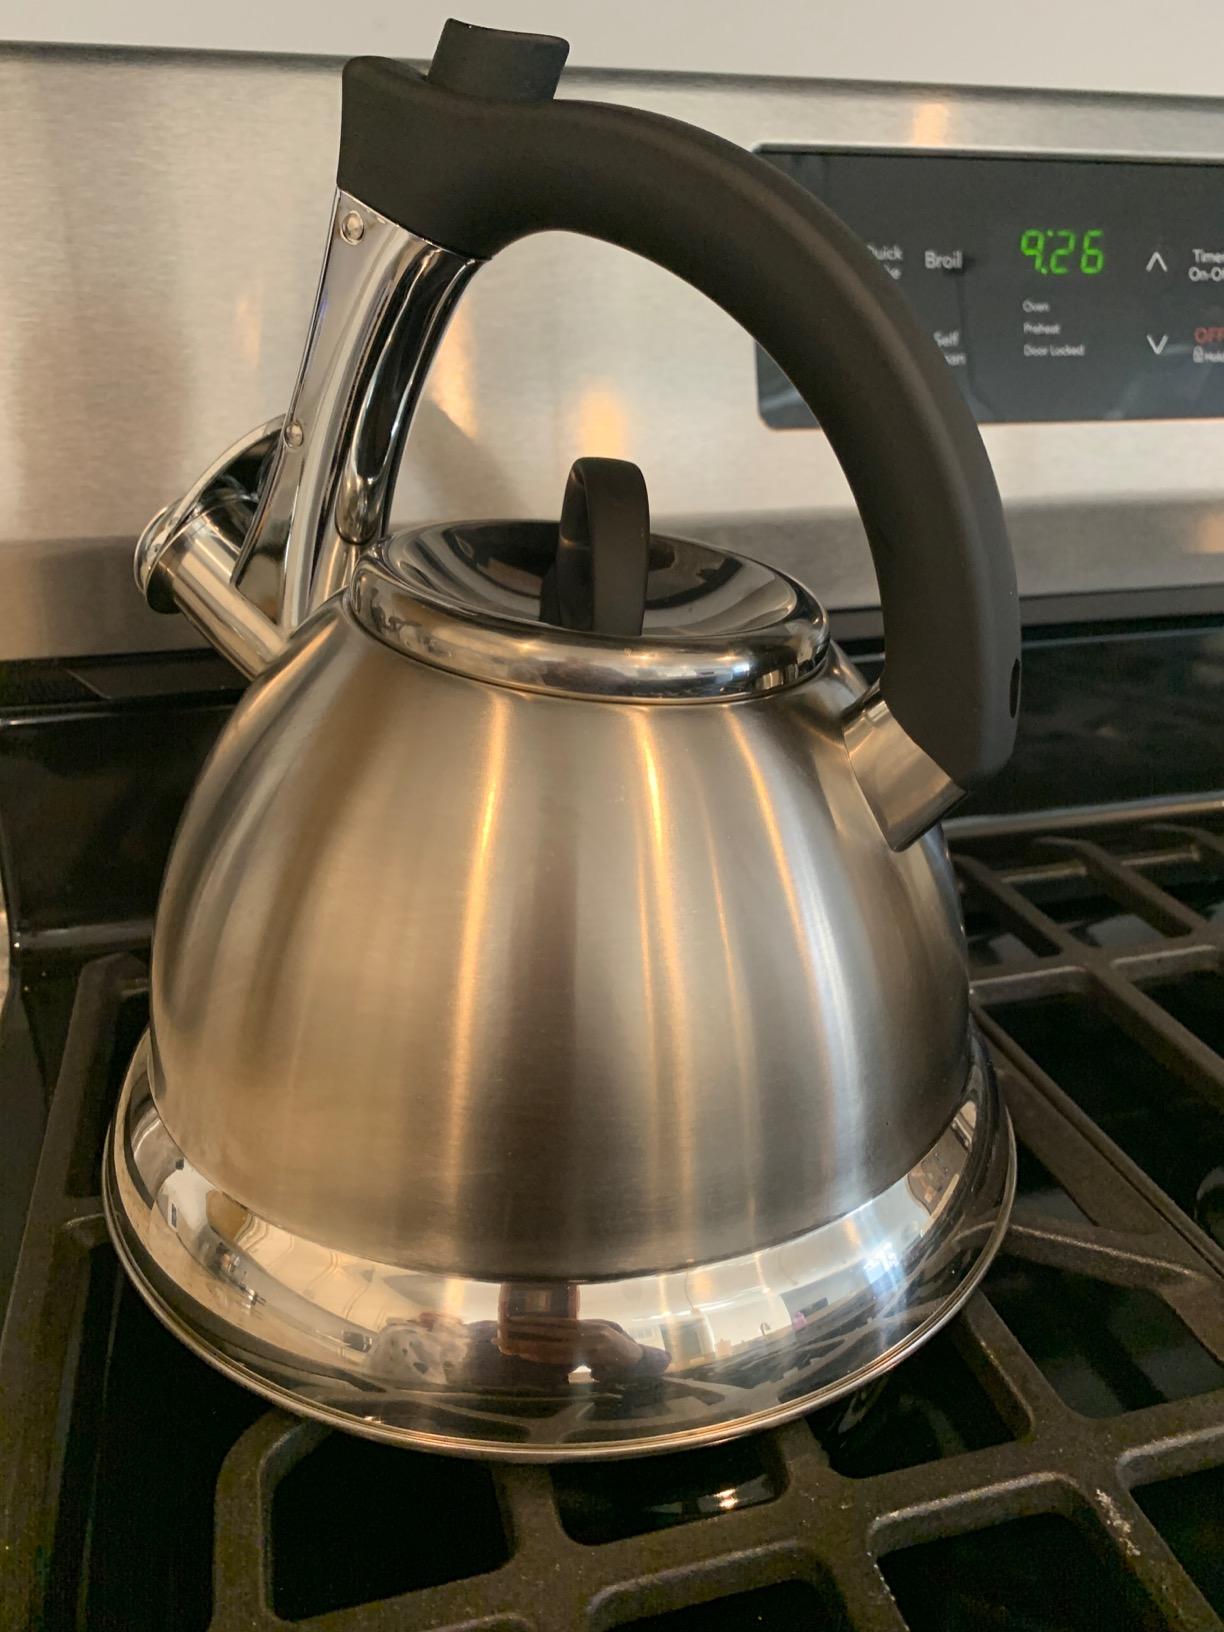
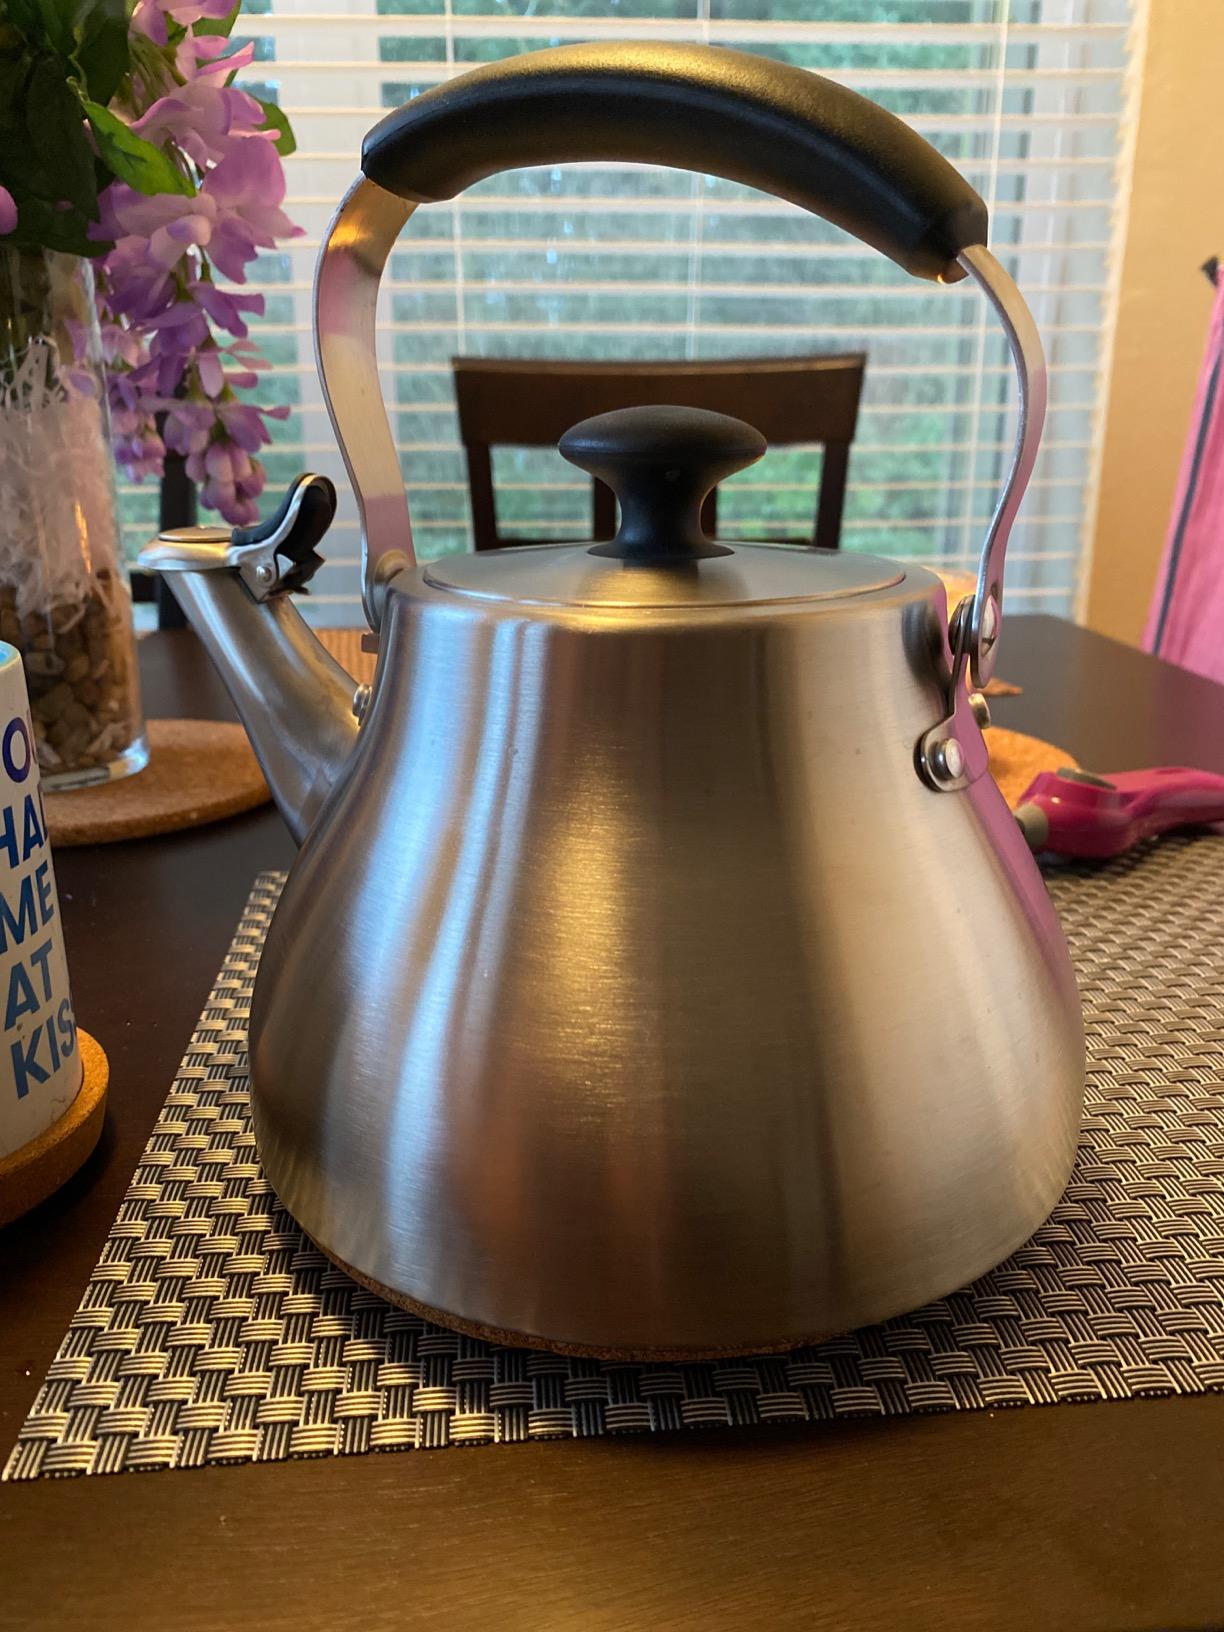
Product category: items_kettle
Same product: no